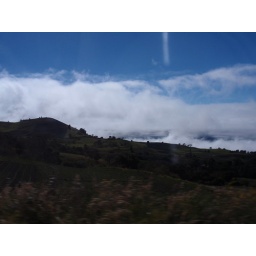
Almost above the 2nd cloud layer while driving up the mountain in the bus